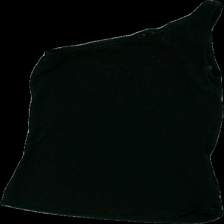
View: front
Type: Tank top
Category: Ladies
Brand: Even & Odd
Colors: Black
Material: shoulderstrap: 100% nylon. body: 90% cotton, 10% cont?
Cut: Loose
Size: M
Season: Summer
Damage: damaged material
Price range: <50
Recommended usage: Export